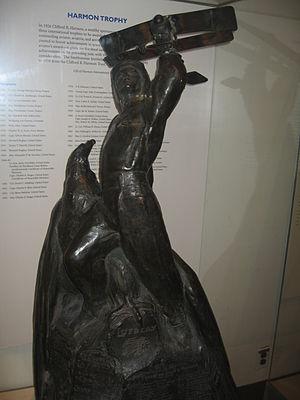
Chōko Mabuchi, née le 5 juin 1911 à Hirosaki et morte le 23 février 1985, est une pionnière de l'aviation japonaise. Sa collègue Kiku Nishizaki et elle sont en novembre 1933 les premières femmes à franchir la mer du Japon aux commandes d'un avion.
Le trophée Harmon est un ensemble de trois trophées récompensant annuellement les plus exceptionnels aviateur, aviatrice et aéronaute. Un quatrième trophée, le « National Trophy », fut remis de 1926 à 1938 au plus exceptionnel aviateur de chacun des 21 pays membres, puis de nouveau entre 1946 et 1948 pour honorer les Américains ayant contribué à l'aviation. La récompense fut créée en 1926 par le colonel Clifford B. Harmon, un riche aéronaute et aviateur américain.